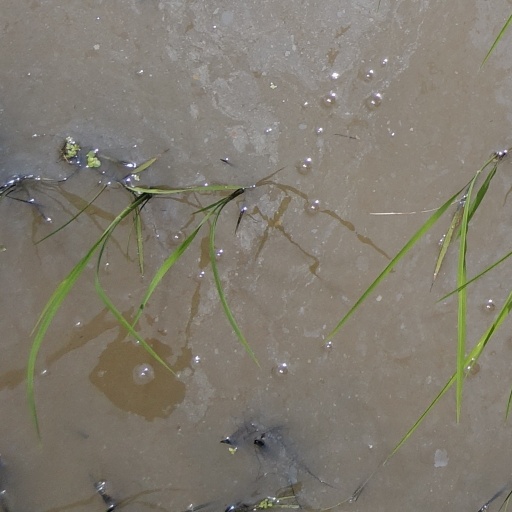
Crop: rice